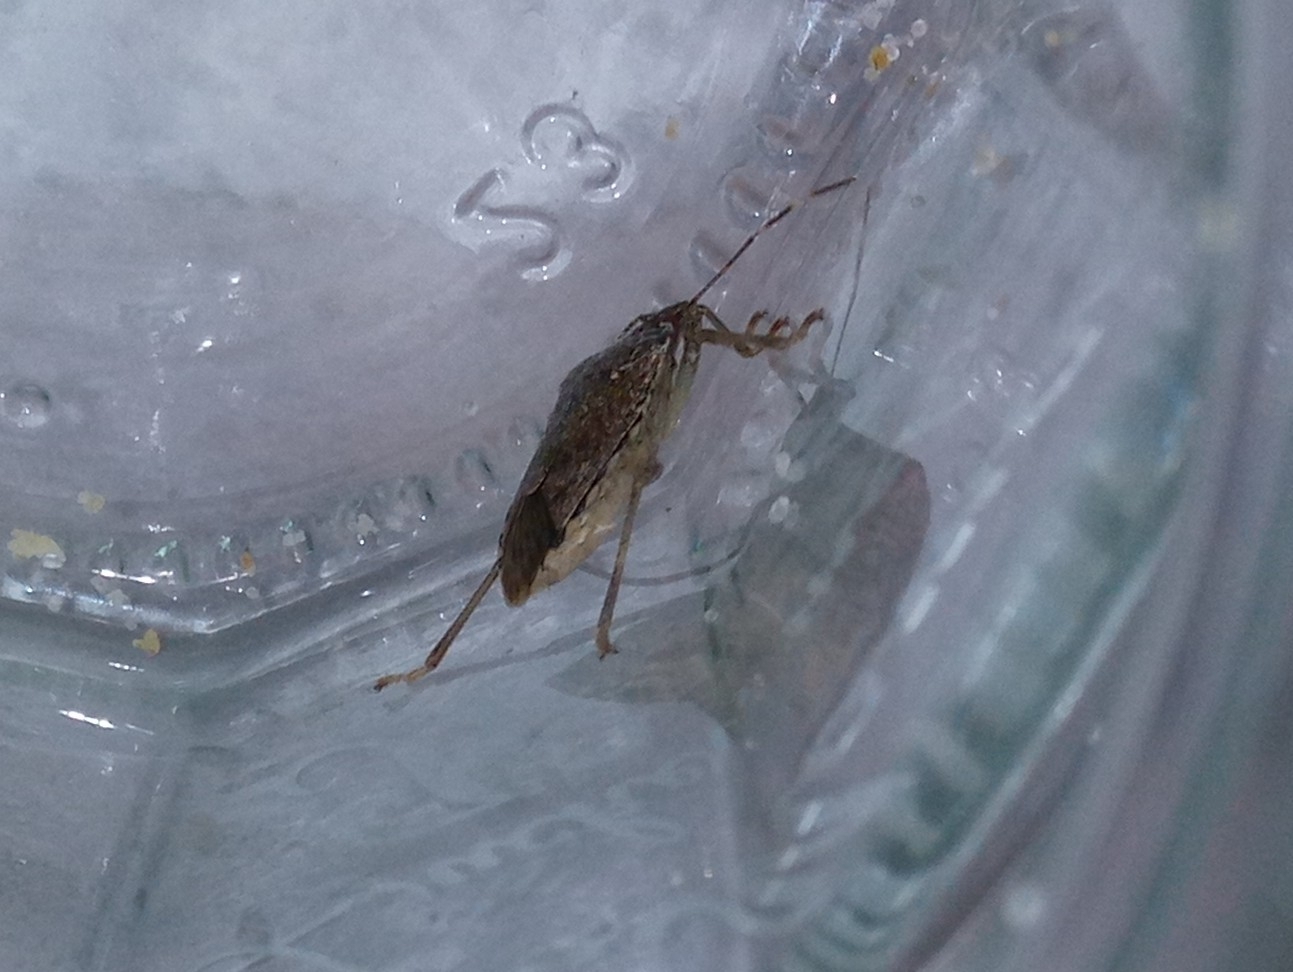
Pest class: stink_bug